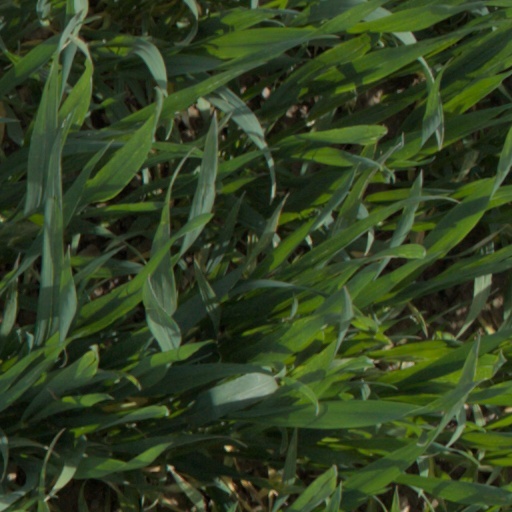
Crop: wheat